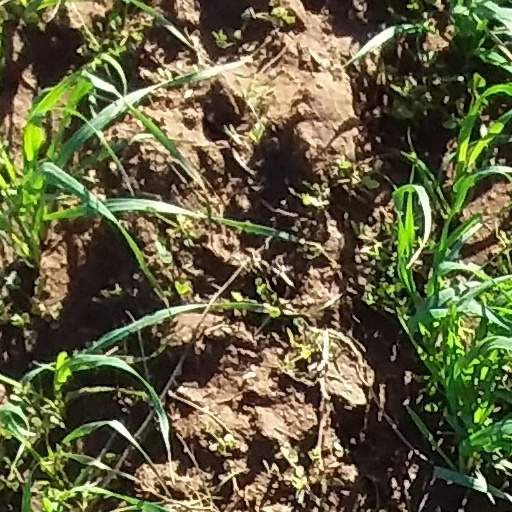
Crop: wheat